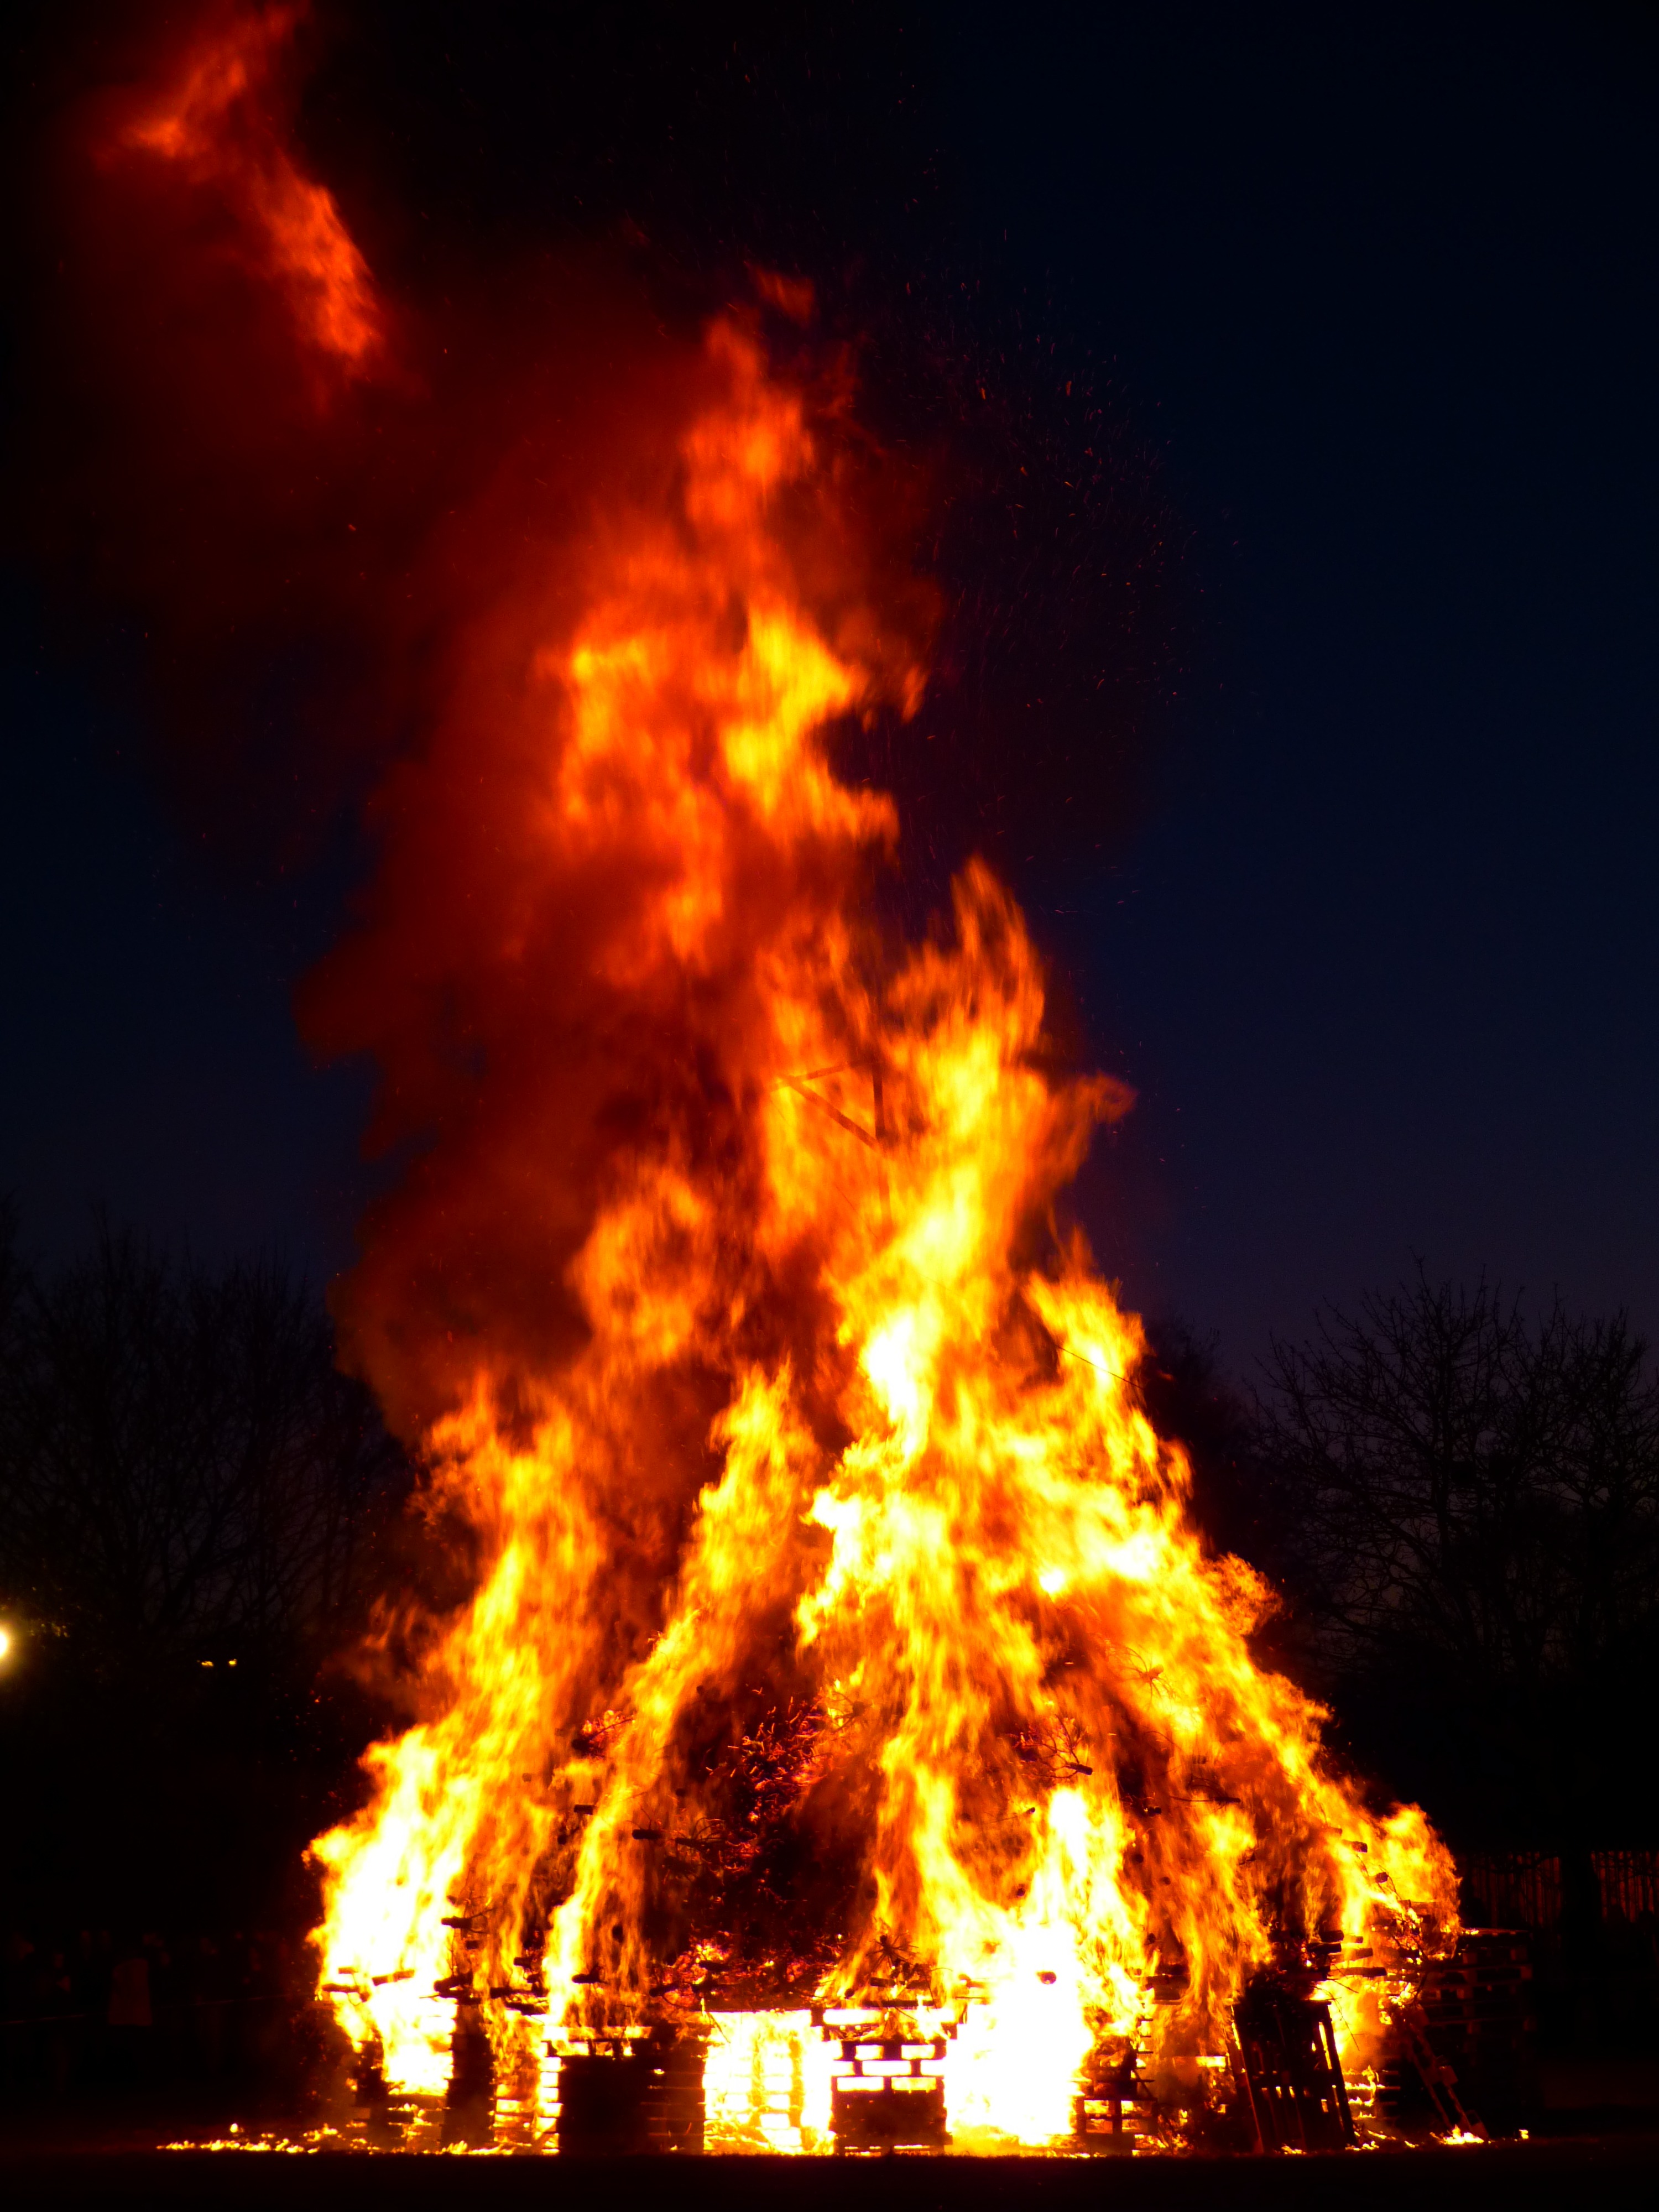
warm, flame, fire, bonfire, heat, radio, burn, blaze, hell, fr hlingsanfang, winter drive, spark fire